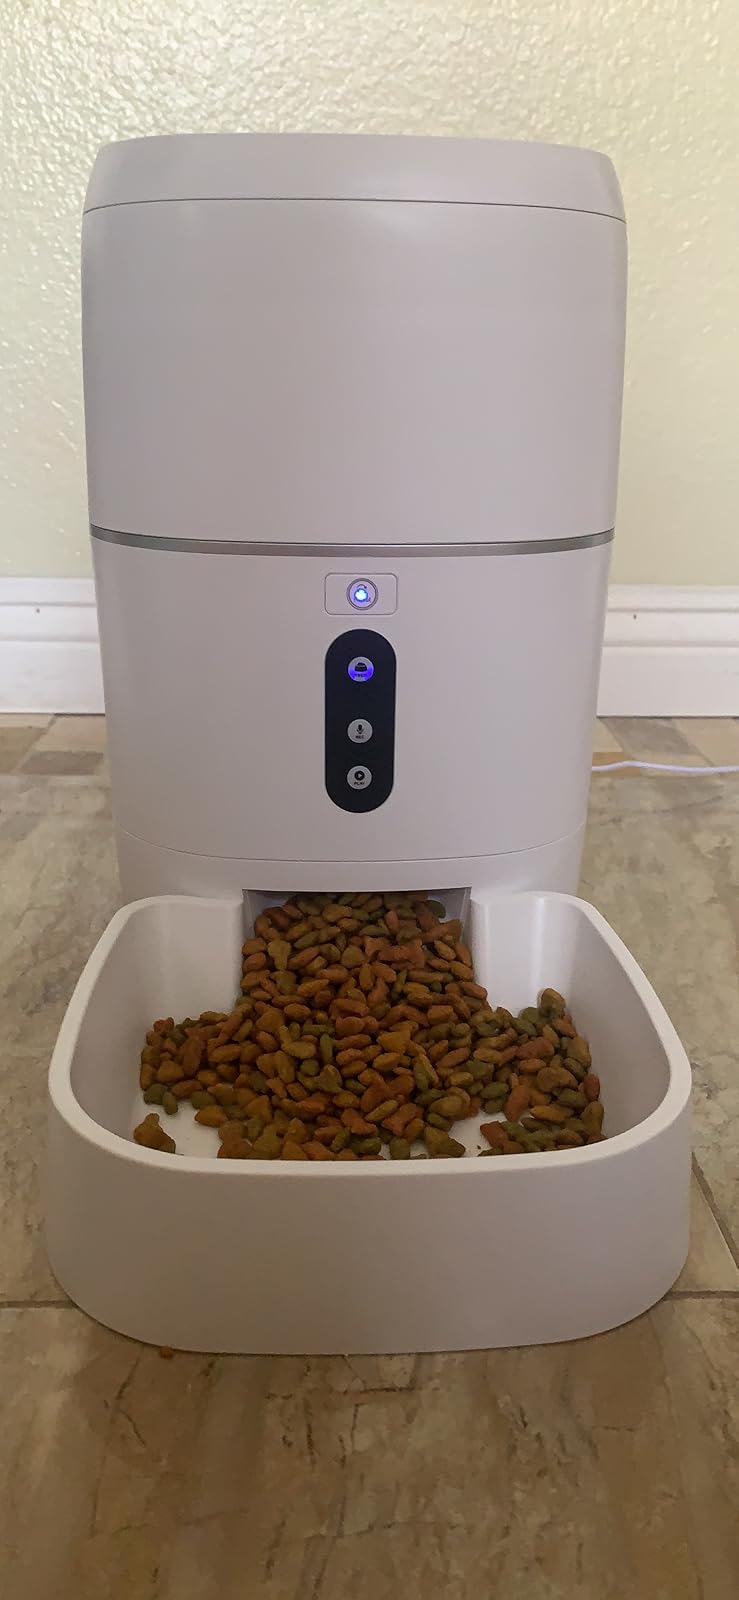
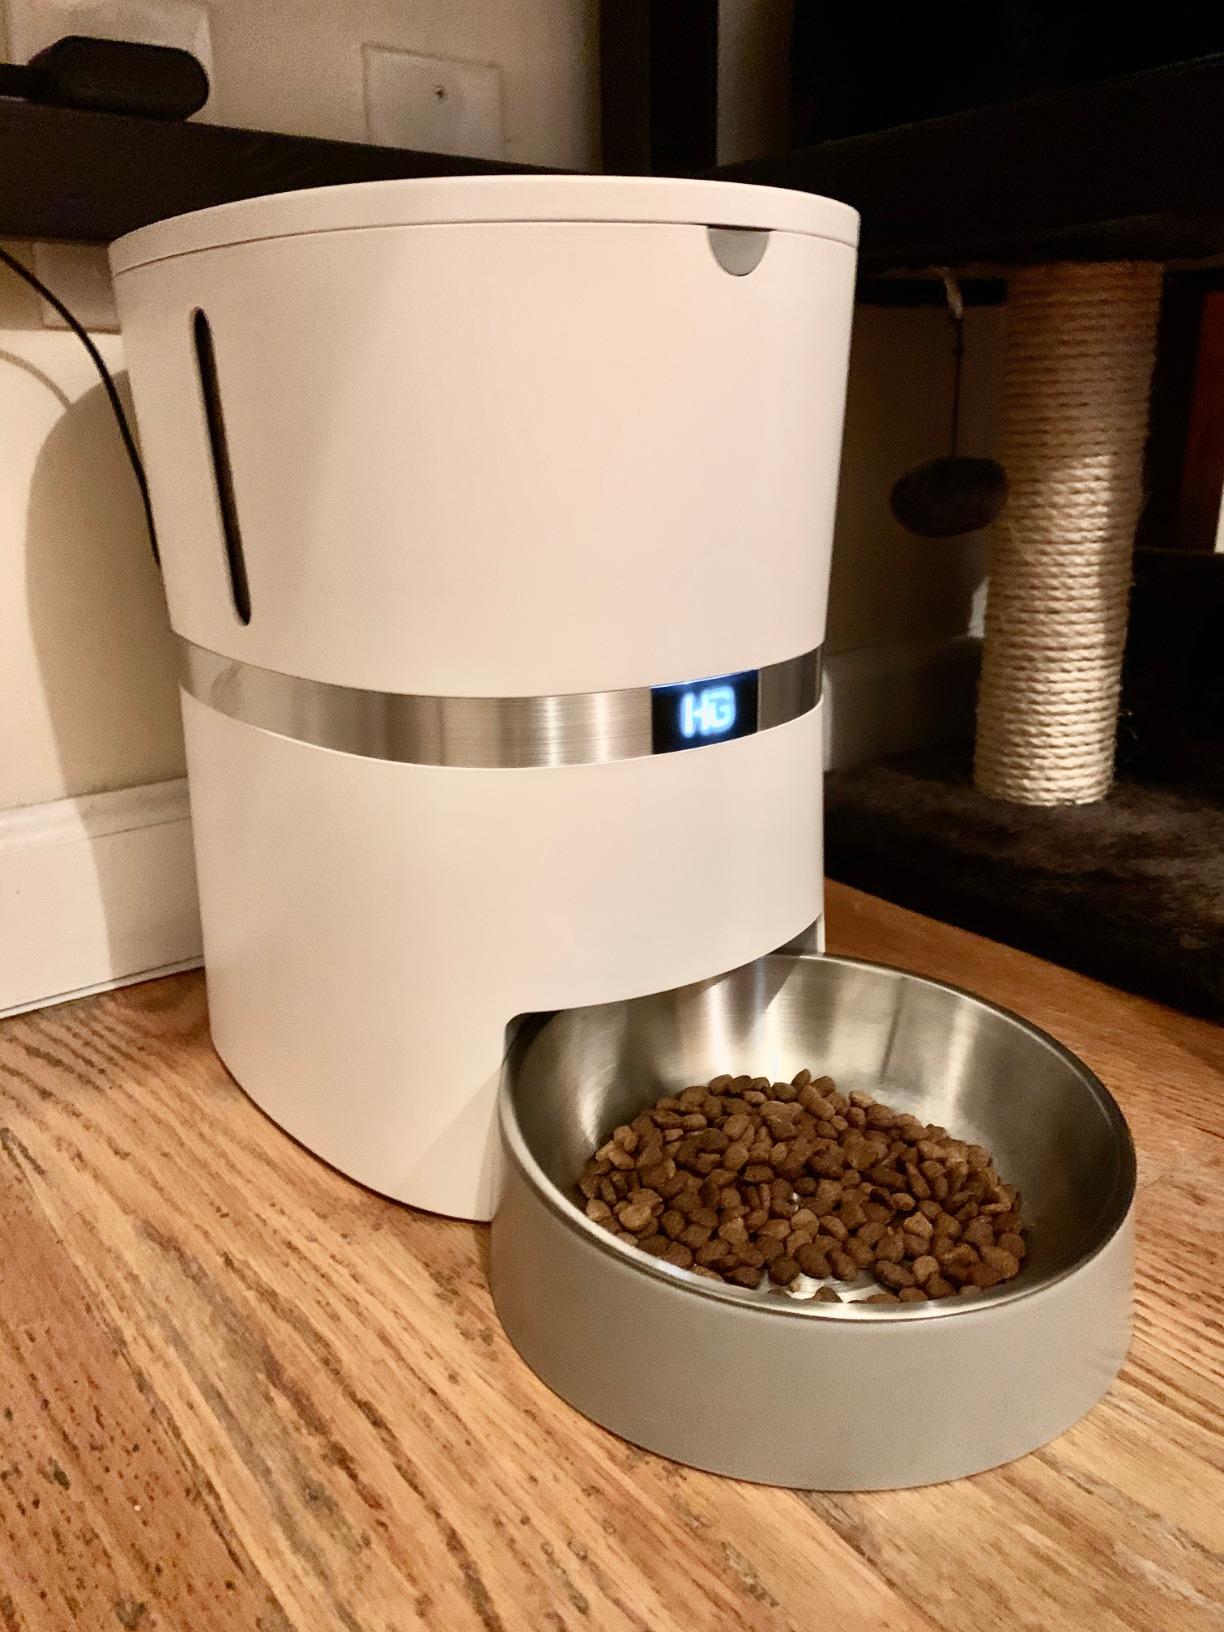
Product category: items_feeder
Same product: no